2010 Belgian Grand Prix

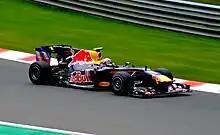
Mark Webber qualified on pole position for the Grand Prix

The second session commenced on a damp circuit which gradually dried up bar a small rain shower early on. Drivers used wet-weather tyres before switching to the dry compounds. Alonso led with the day's fastest lap, a 1-minute, 49.032 seconds, ahead of Sutil, Hamilton, Kubica, Massa, Vettel, Button, Pedro de la Rosa for Sauber, Barrichello and de la Rosa's teammate Kamui Kobayashi in positions two to ten. Due to the damp conditions, some drivers ventured off the track during the session. Liuzzi lost control under braking for Rivage chicane but was able to return to the pit lane for a new front wing. Virgin's Timo Glock lost control of his car on a white line and crashed sideways into the barrier at Liège corner. The session was stopped for ten minutes by the stewards for a safety hazard limiting dry track running. Children were reportedly climbing the catch fence on track grounds, forcing FIA race director Charlie Whiting to drive the safety car and do an inspection. While the session restarted with four minutes left, a malfunctioning red light delayed on-track action, requiring marshals to wave a green flag to resume proceedings.